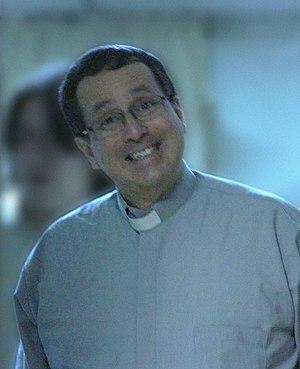
Luis Fernando Intriago Paez dans sa chambre dans la paroisse de l'église Notre-Dame de Czestochowa à Guayaquil, le mercredi 25 mai 2011, vers 9 heures du soir, en compagnie de quelques jeunes, qui étaient ses groupes, sans Cependant, nous nous sommes toujours rencontrés dans le groupe, depuis la maison paroissiale où il habitait, du lundi jusqu'à tard le soir jusqu'à l'aube. Esperanto: Ludoviko Ferdinando Intriago Paez en sia ĉambro en la paroko de la Preĝejo de Nia Sinjorino de Czestochowa en Guayaquil, merkredon 25an de majo 2011, ĉirkaŭ 9 nokte, en la kompanio de iuj junuloj, kiuj estis liaj grupoj, sen Tamen, ni ĉiam renkontis en la grupo, el la paroko, kie li loĝis, de lundo ĝis malfrue en la nokto ĝis mateniĝo. 日本語: Luis Fernando Intriago Paezは、2011年5月25日（水曜日）、グアヤキルのCzestochowa聖母教会の教区にある自分の部屋で、夜間には約9人、グループ外の若者たちしかし、私たちは、月曜日から深夜夜明けまで、彼が住んでいた教会の家から、グループで常に会った。 Ruisu Fernando Intriago Paez wa, 2011-nen 5 tsuki 25-nichi (suiyōbi), guayakiru no Czestochowa seibo kyōkai no kyōku ni aru jibun no heya de, yakan ni wa yaku 9-ri, gurūpu-gai no wakamono-tachi shikashi, watashitachiha, getsuyōbi kara shin'ya yoakemade, kare ga sunde ita kyōkai no ie kara, gurūpu de tsuneni atta. தமிழ்: லூயிஸ் பெர்னாண்டோ Intriago Paez க்யுயாகுவில் உள்ள Czestochowa எங்கள் லேடி சர்ச் திருச்சபை அவரது அறையில், புதன்கிழமை, மே 25, 2011, இரவு சுற்றி, சில இளைஞர்கள் நிறுவனத்தின், அவரது குழுக்கள் இருந்தன, இல்லாமல் ஆயினும், நாங்கள் எப்போதும் குழுவில் சந்தித்தோம், அவர் வாழ்ந்த இடத்திலிருந்து, திங்கள் முதல் இரவு வரை அதிகாலை வரை. Lūyis perṉāṇṭō Intriago Paez kyuyākuvil uḷḷa Czestochowa eṅkaḷ lēṭi carc tiruccapai avaratu aṟaiyil, putaṉkiḻamai, mē 25, 2011, iravu cuṟṟi, cila iḷaiñarkaḷ niṟuvaṉattiṉ, avaratu kuḻukkaḷ iruntaṉa, illāmal āyiṉum, nāṅkaḷ eppōtum kuḻuvil cantittōm, avar vāḻnta iṭattiliruntu, tiṅkaḷ mutal iravu varai atikālai varai. Latina: Luis Fernando Intriago Paez in cubiculum parochialis Beatae Mariae in ecclesia Czestochowa Guayaquil, on Wednesday, November XXV, MMXI, circiter meridiem IX, in turba aliqui ex iuvenes, qui sine sua grouped sed non semper occurrit in coetus, domo paroeciali, ubi habitabant qui in luce Lunae, donec sera nox. עברית: לואיס פרננדו Intriago Paez בחדרו של קהילת כנסיית גבירתנו של Czestochowa ב Guayaquil, ביום רביעי, 25 במאי 2011, סביב 9 בלילה, בחברת כמה צעירים, שהיו הקבוצות שלו, ללא עם זאת, תמיד נפגשנו בקבוצה, מבית הקהילה שבו התגורר, מיום שני עד מאוחר בלילה עד עלות השחר. Polski: Luis Fernando Intriago Paez w swoim pokoju w parafii kościoła Matki Bożej Częstochowskiej w Guayaquil, w środę, 25 maja 2011 r., Około 9 wieczorem, w towarzystwie niektórych młodych ludzi, którzy byli jego grupami, bez Zawsze jednak spotykaliśmy się w grupie, z domu parafialnego, w którym mieszkał, od poniedziałku do późnej nocy do świtu. Hrvatski: Luis Fernando Intriago Paez u svojoj sobi u župi Crkve Gospe od Czestochowa u Guayaquilu, u srijedu, 25. svibnja 2011., oko 9 noći, u društvu nekih mladih ljudi koji su bili njegove skupine bez Međutim, uvijek smo se upoznali u skupini, od župne kuće u kojoj je živio, od ponedjeljka do kasno u noć do zore.
Luis Fernando Intriago Páez est un prêtre sécularisé de Guayaquil qui a été curé de l'église Notre-Dame de Czestochowa de 1996 à 2013, lorsqu'il a été démis de ses fonctions sacerdotales par l'archidiocèse de Guayaquil.